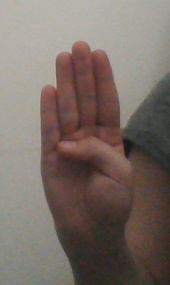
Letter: kaaf